Zodiac Killer

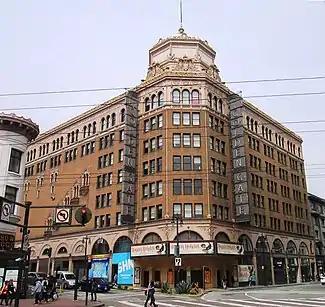
The Golden Gate Theater in San Francisco

Earlier that day, a suspicious man had been seen around Lake Berryessa by several people. A dentist and his son saw a heavyset man looking at them from a distance before he hurried off. Around 2:50 p.m., three women noticed a strange man as they stopped on their way to Lake Berryessa. After they had arrived to sunbathe, they noticed the man again. Since they had potentially seen the Zodiac without his hood, the women worked with "Napa Valley Register" photographer Robert McKenzie to create a composite sketch using an Identi-Kit facial compositing device. Police showed the image to other potential witnesses.